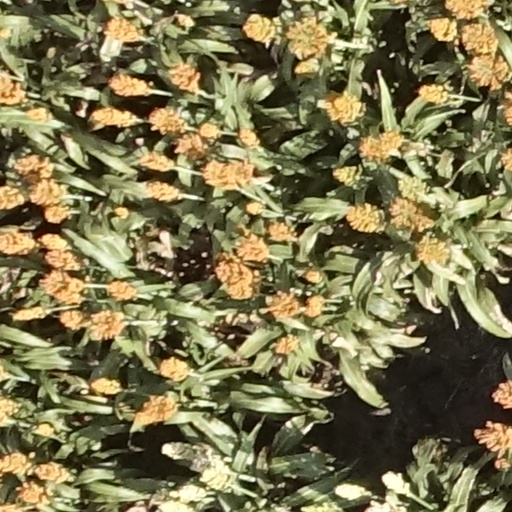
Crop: sorghum